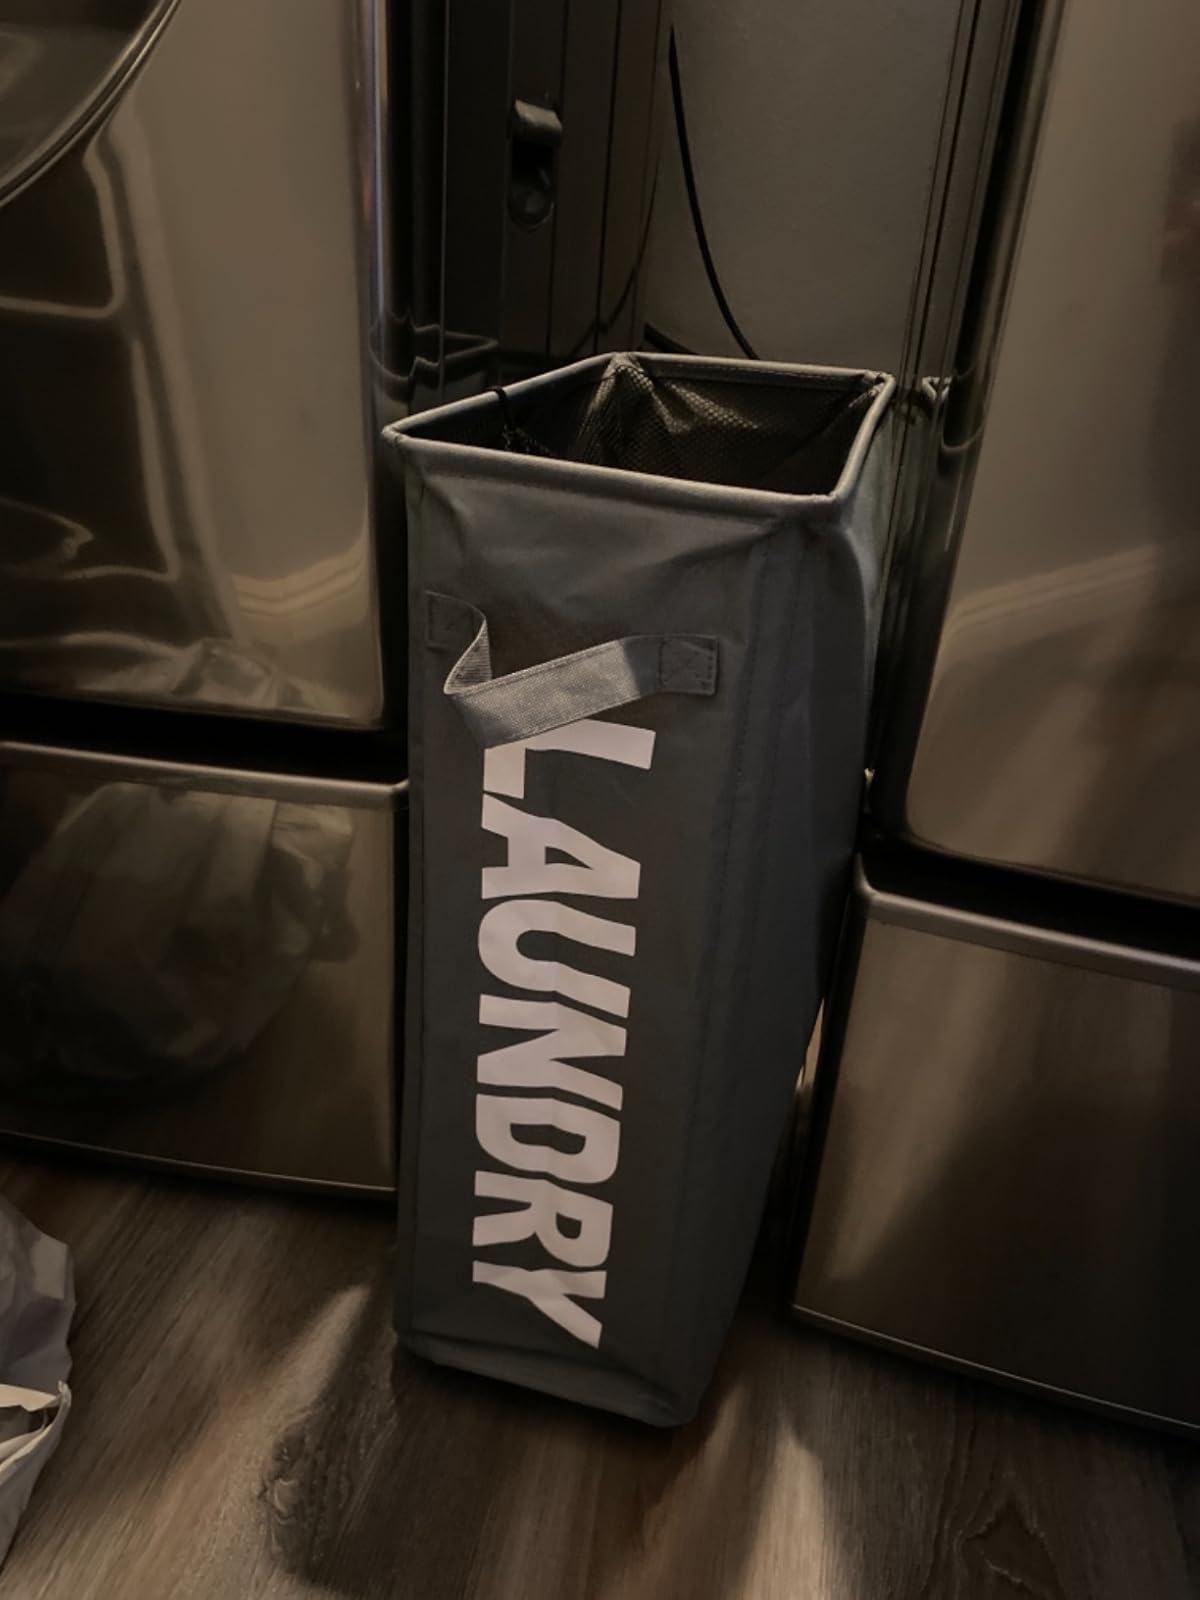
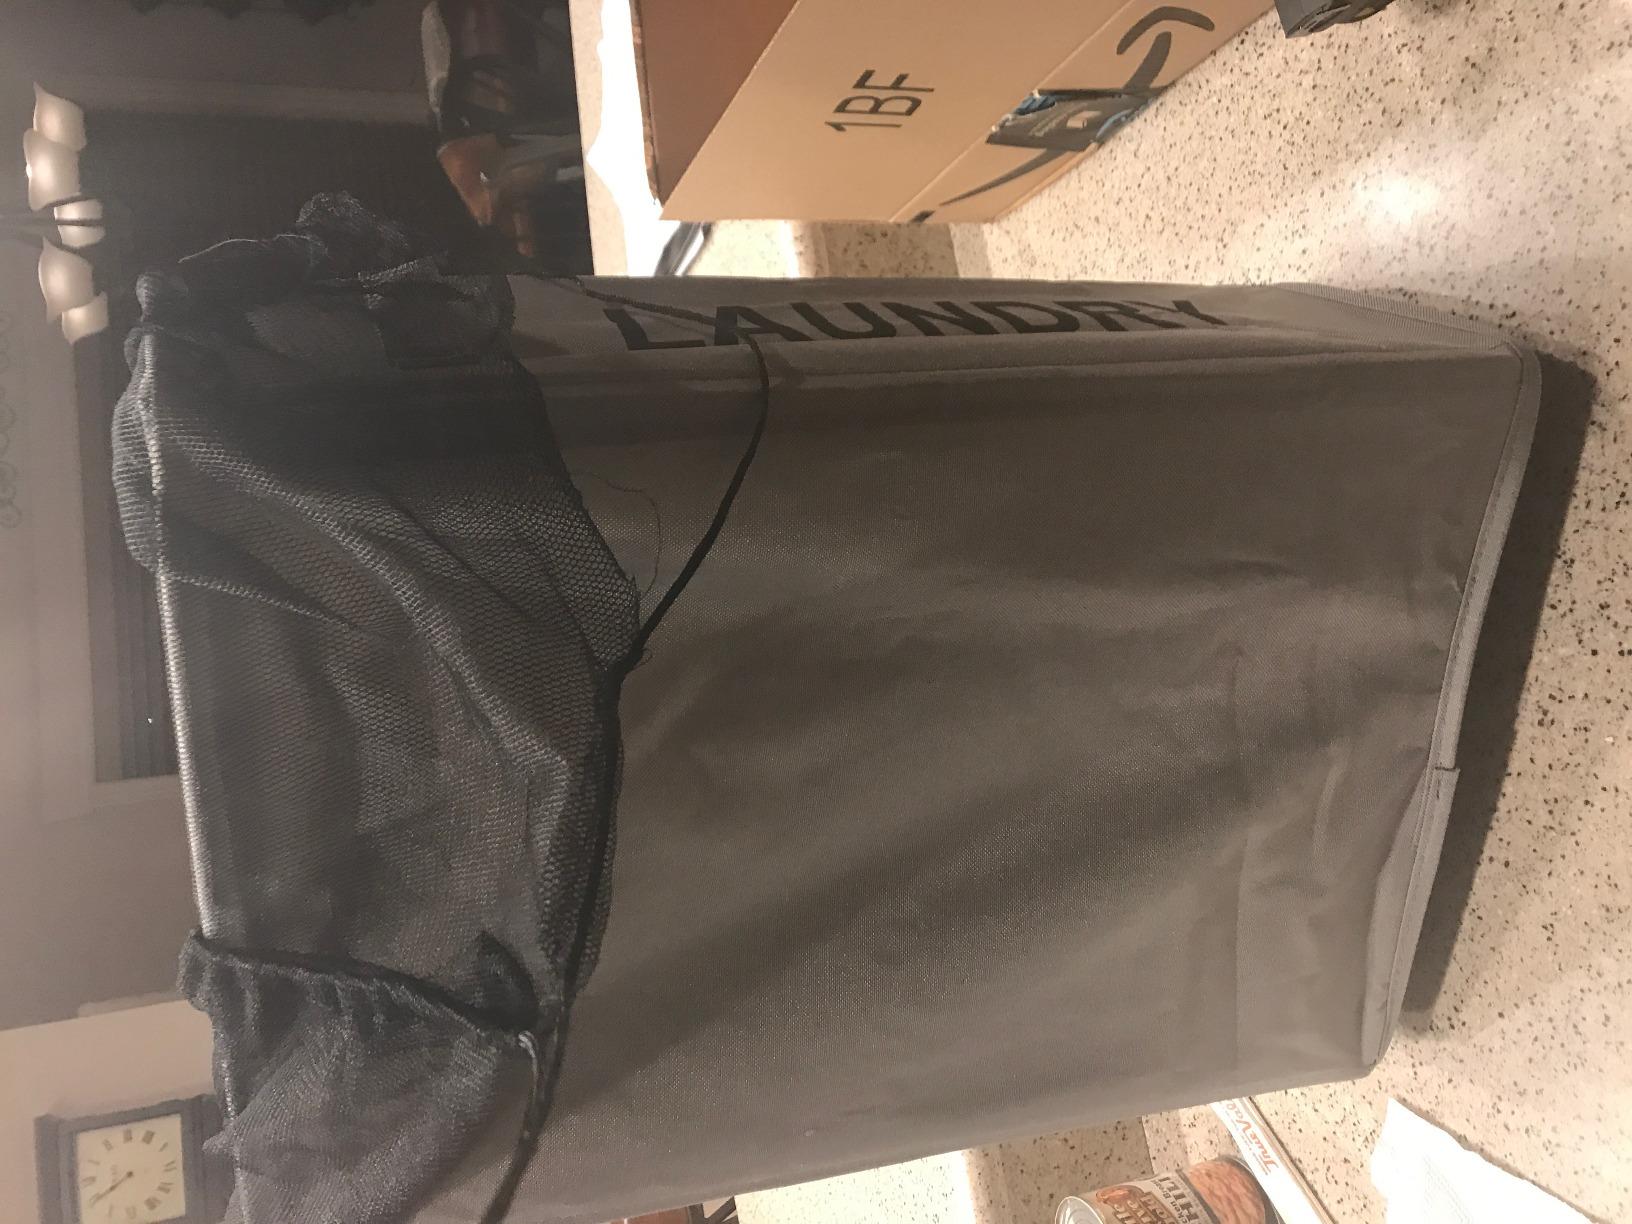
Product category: items_hamper
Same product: no